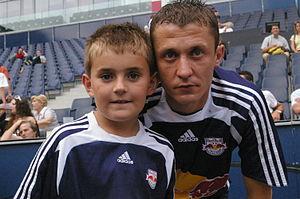
Saša Ilić, né le 30 décembre 1977 à Požarevac, est un footballeur international serbe, qui évolue au poste de milieu offensif.